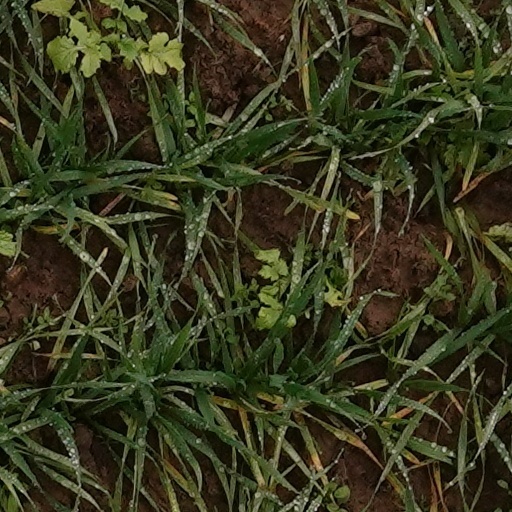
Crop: wheat